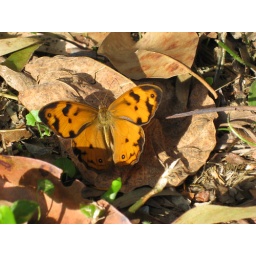
Wonder brown male (Heteronympha mirifica) in the early morning sunlight